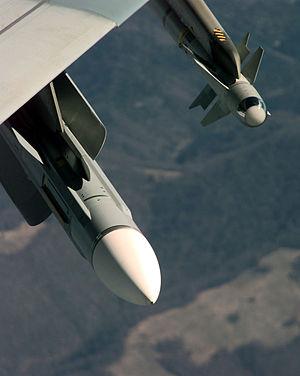
Matra, acronyme de Mécanique Aviation Traction, était une entreprise française ayant existé de 1937 à 2003.
Le missile Matra R530 est un missile air-air français de moyenne-portée. Apparu à la fin des années 1950, il a été par la suite amélioré en Super 530 puis Super 530 D.